Uzita (Tunisia)

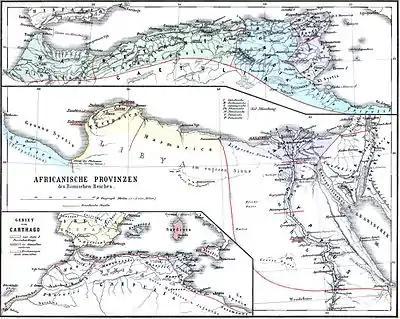
Roman North Africa.

Uzita was on the site of modern Henchir Makrceba in the central Tunisian coastal region near the Sidi El Hani and Sahline salt lakes. The site is located on a long and narrow plateau along the Oued Melah, which flows in a northeasterly direction towards the Monastir coastal wetlands, a distance of approximately six kilometers.